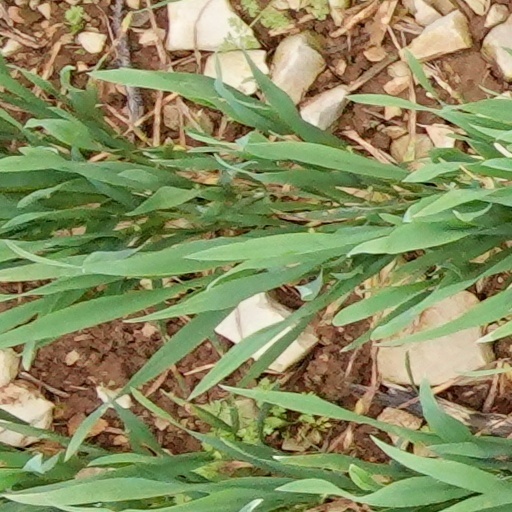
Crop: wheat